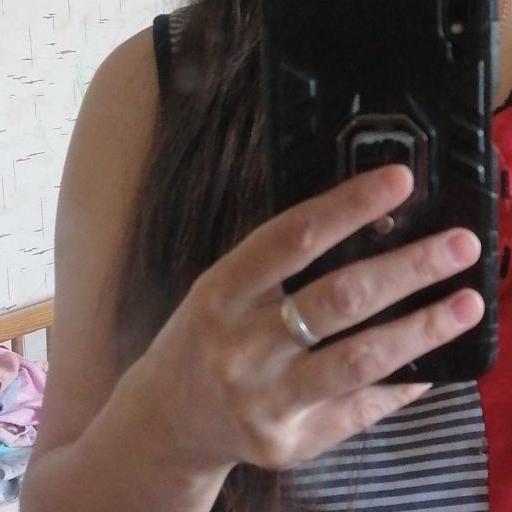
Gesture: no_gesture